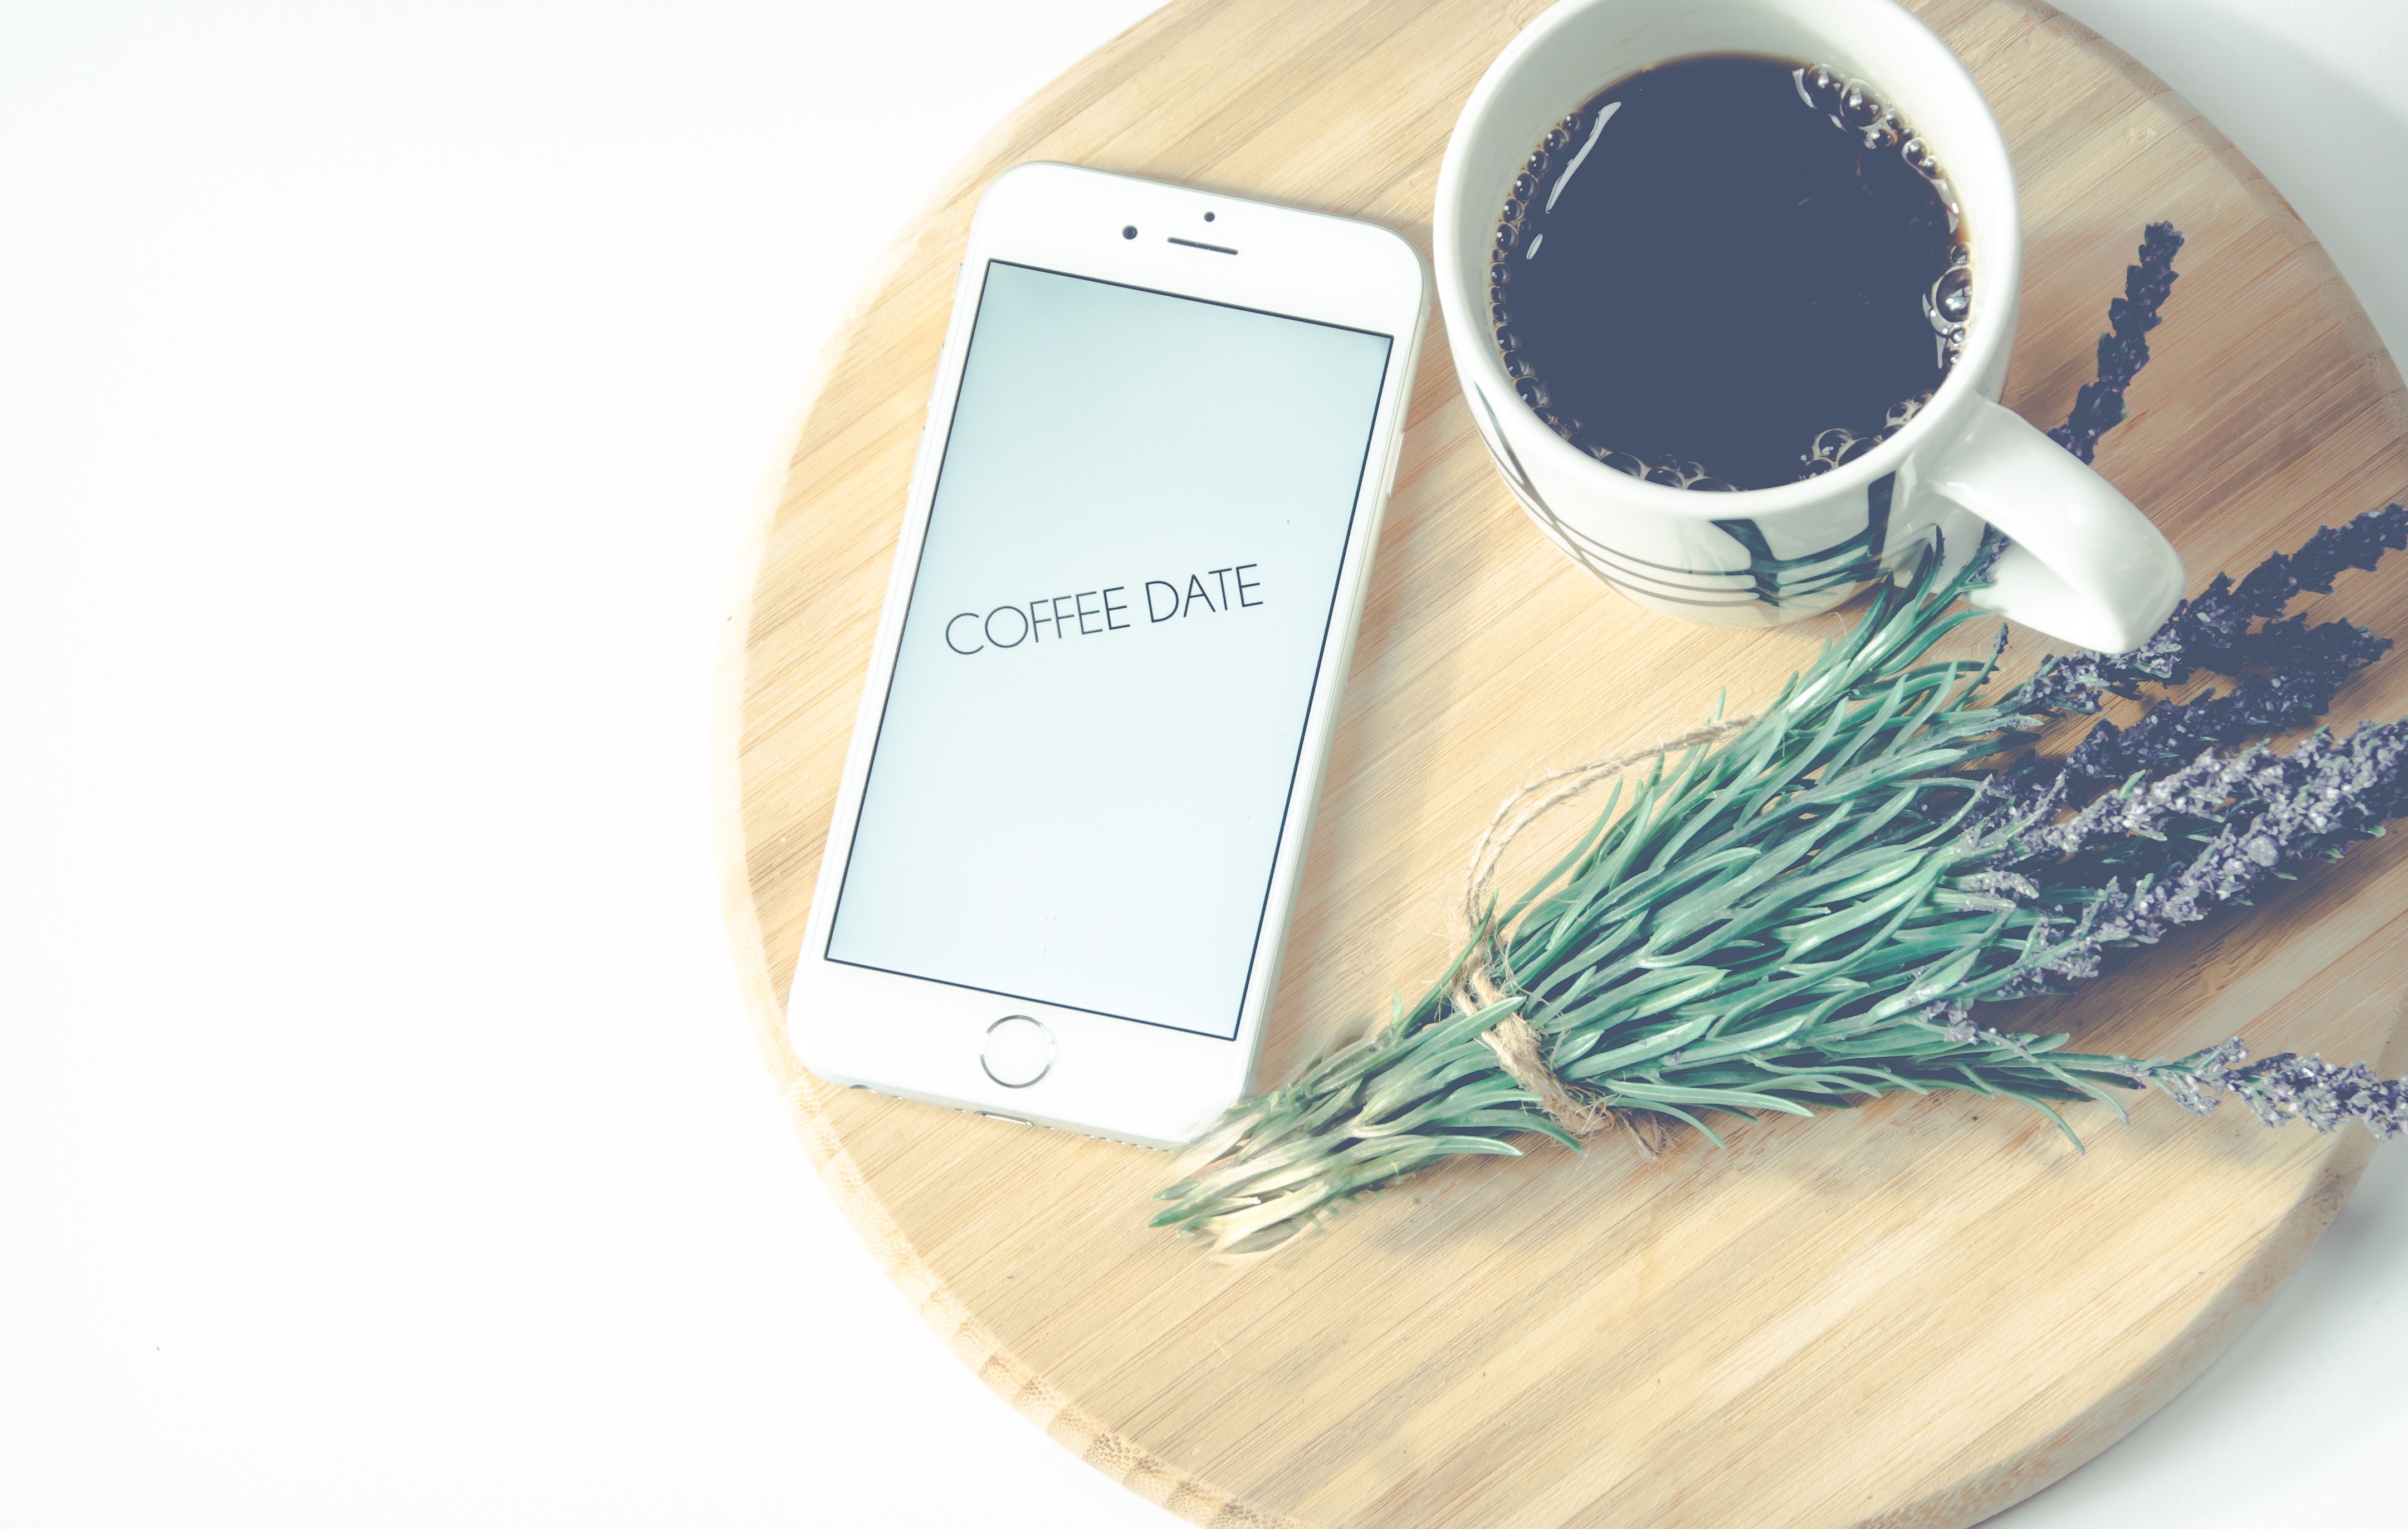
product, feather, technology, cup, plant, coffee cup